Emergency brake (train)

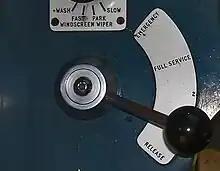
British electric train driver's brake

Industry vernacular for when the emergency brake is applied is go into emergency, as in phrases like "the train may fail to go into emergency" or "the ability of the train to go into